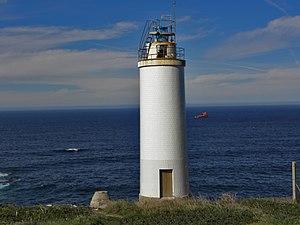
Le phare de Punta Laxe est un phare situé sur le promontoire de Punta Laxe, proche de la commune de Laxe, dans la province de La Corogne.